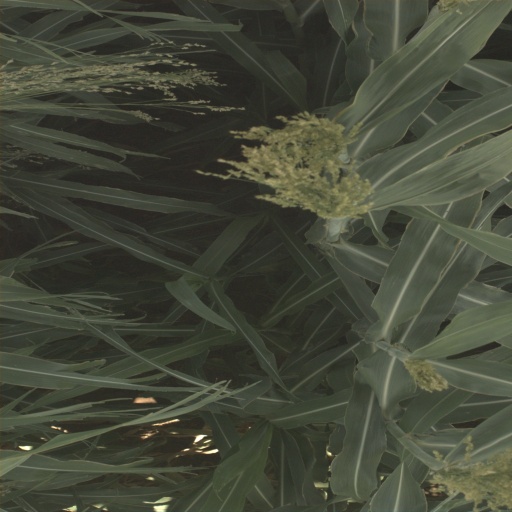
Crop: sorghum